Kent State shootings

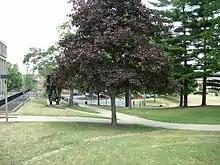
Photo taken from the perspective of where the Ohio National Guard soldiers stood when they opened fire on the students

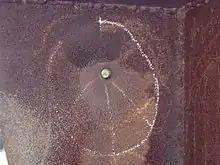
Bullet hole in "Solar Totem #1" sculpture by Don Drumm caused by a .30 caliber round fired by the Ohio National Guard at Kent State on May 4, 1970

Suddenly, they turned around, got on their knees, as if they were ordered to, they did it all together, aimed. And personally, I was standing there saying, they're not going to shoot, they can't do that. If they are going to shoot, it's going to be blank.